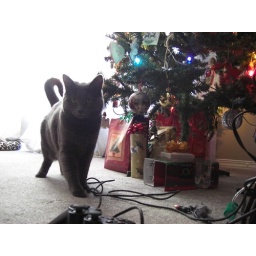
Loki, standing by the chirstmas tree